Hotel Moskva, Belgrade

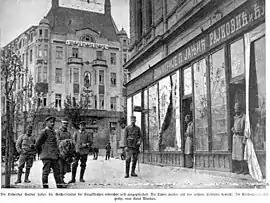
Austro-Hungarian troops posing in front of Rossiya Palace in July 1916 during the World War I Austro-Hungarian occupation of Serbia

Ilkić's design employed a Secessionist style with skillfully incorporated ancient Greek elements, quite daring for that time, giving Belgrade—a city of around 70,000 inhabitants—a modern face during the transformation it was undergoing at the turn of the century. The most impressive feature, even at first glance, is the smooth and shiny façade, made of ceramic tiles.